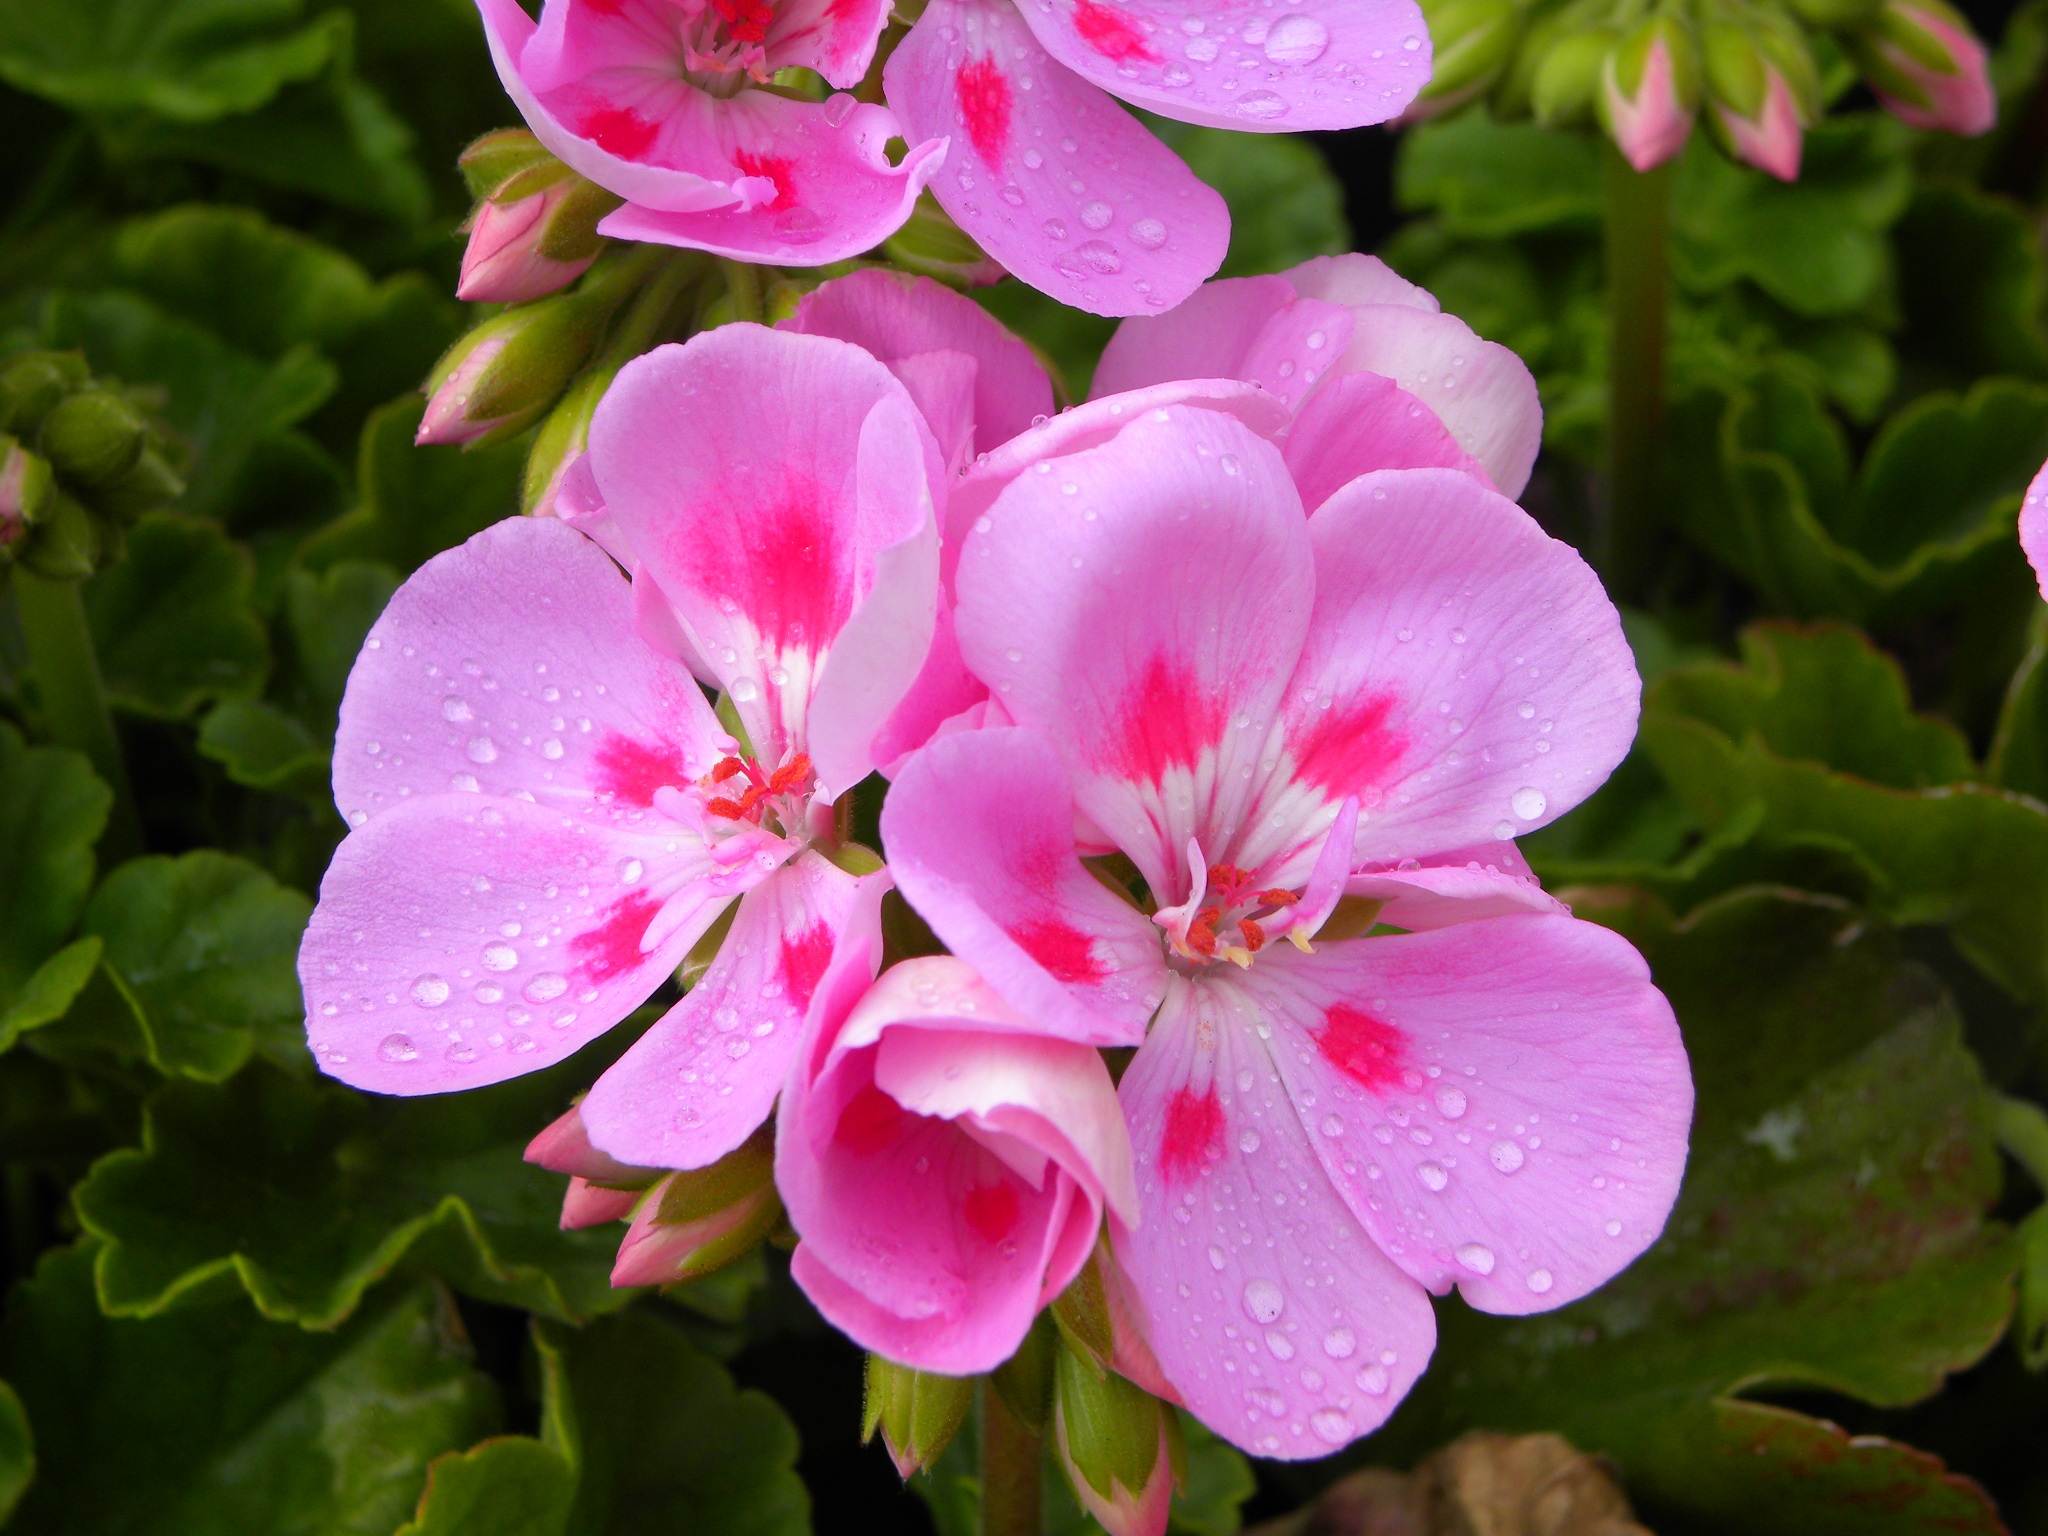
blossom, plant, flower, petal, spring, botany, pink, flora, wildflower, flowers, geranium, vegetation, shrub, rosa, valencia, flowering, macro photography, flowering plant, annual plant, land plant, geraniales